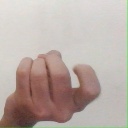
अक्षर: ज